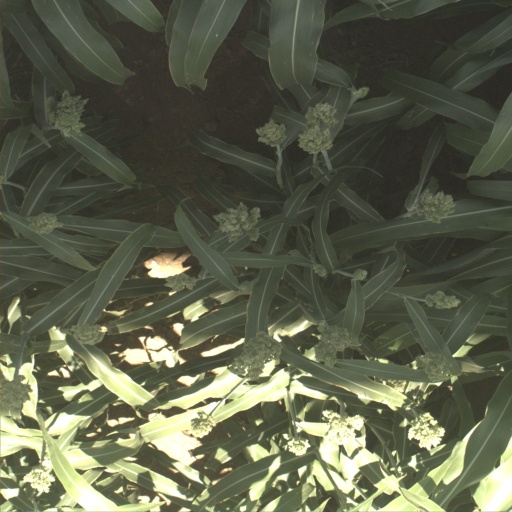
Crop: sorghum